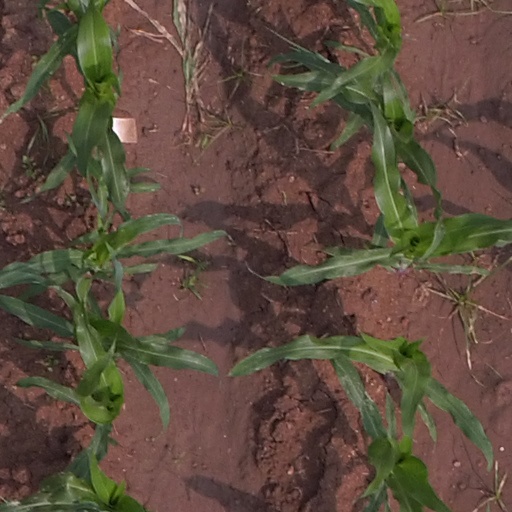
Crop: maize; corn